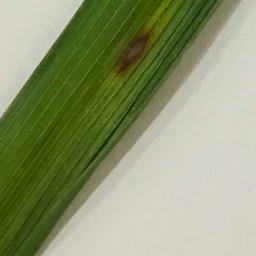
Label: Rice___Leaf_Blast